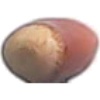
Label: hazelnut